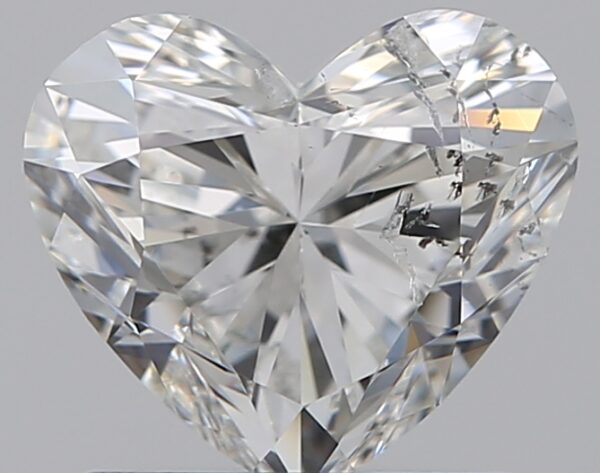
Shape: heart
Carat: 1.01
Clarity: SI2
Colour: G
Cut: EX
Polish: EX
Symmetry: VG
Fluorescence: N
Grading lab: GIA
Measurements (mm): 6.12 x 6.96 x 4.17